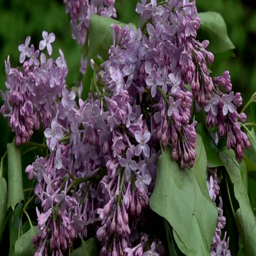
jets of water fall on a bush of blossoming lilacs .